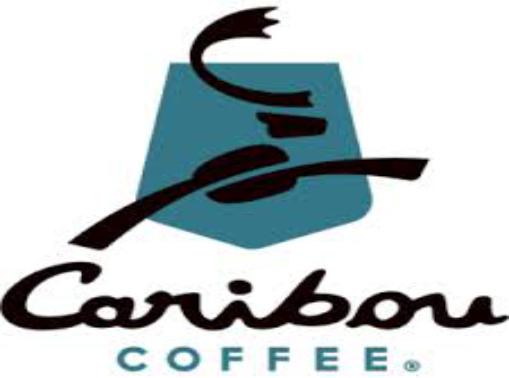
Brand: Caribou Coffee
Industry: Food